Ella Sachs Plotz

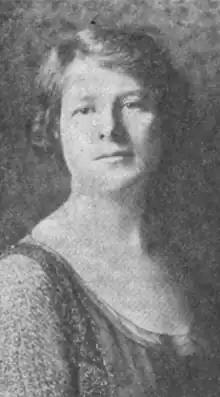
Ella Sachs Plotz, from a 1922 publication

Ella Sachs Plotz (November 10, 1888 – April 13, 1922) was an American philanthropist, for whom the Ella Sachs Plotz Foundation for the Advancement of Scientific Investigation was named after.